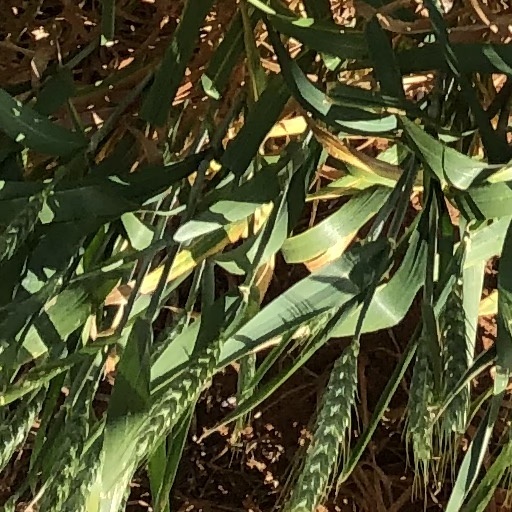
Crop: wheat